Prehistory of Mesopotamia

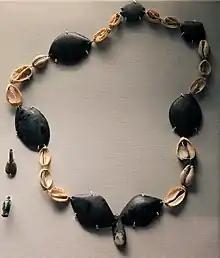
Necklace found at Tell Arpachiyah, made from obsidian beads and cowrie shells from the Persian Gulf, formerly colored with red ochre. British Museum.

Excavated between 2012 and 2017, the Bestansur site is located in the foothills of the Zagros Mountains on the edge of the Shahrizor Plain, 30 kilometers southeast of the city of Sulaymaniyah. Geographically close, but older than Jarmo, the village survived between 8000 BC and 7100 BC. The inhabitants enjoy a wide range of ecological opportunities, including fertile arable land, water sources, hilly and mountainous terrain suitable for hunting a variety of animals and harvesting a variety of plants, not to mention the proximity of several stone deposits suitable for the manufacture of polished and carved stone tools.